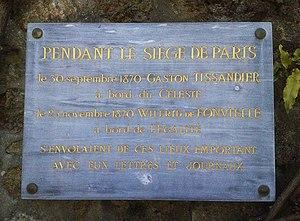
Ascencion de Gastion Tissandier - Square Saint Lambert
Gaston Tissandier, né le 21 novembre 1843 à Paris où il est mort le 30 août 1899, est un scientifique et aérostier français.
Le square Saint-Lambert est un square du 15ᵉ arrondissement de Paris, dans le quartier Saint-Lambert.